Edward F. Rector

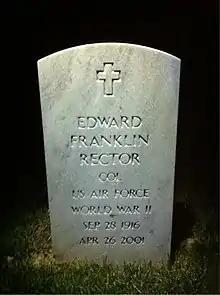
Grave at Arlington National Cemetery

Rector retired from the United States Air Force in 1962 as a colonel and had a second career in the aviation industry as a consultant in India, North Africa, and Europe. He died April 26, 2001, at Walter Reed Army Medical Center after suffering a heart attack and was buried at Arlington National Cemetery.